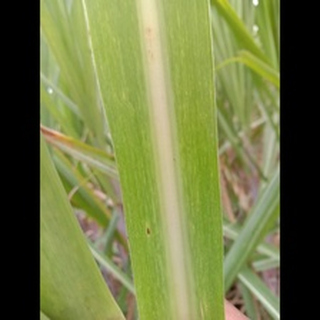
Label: sugarcane_mosaic